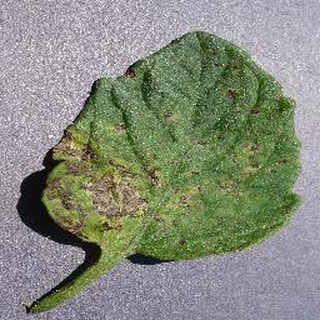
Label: tomato_septoria_leaf_spot